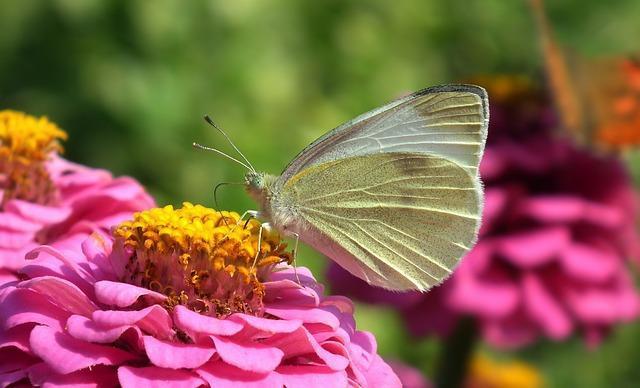
butterfly